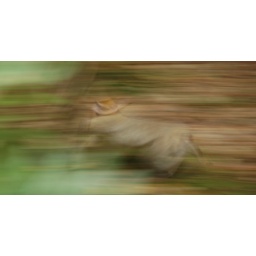
Moving at speed to mug a friend sitting quietly in a tree.